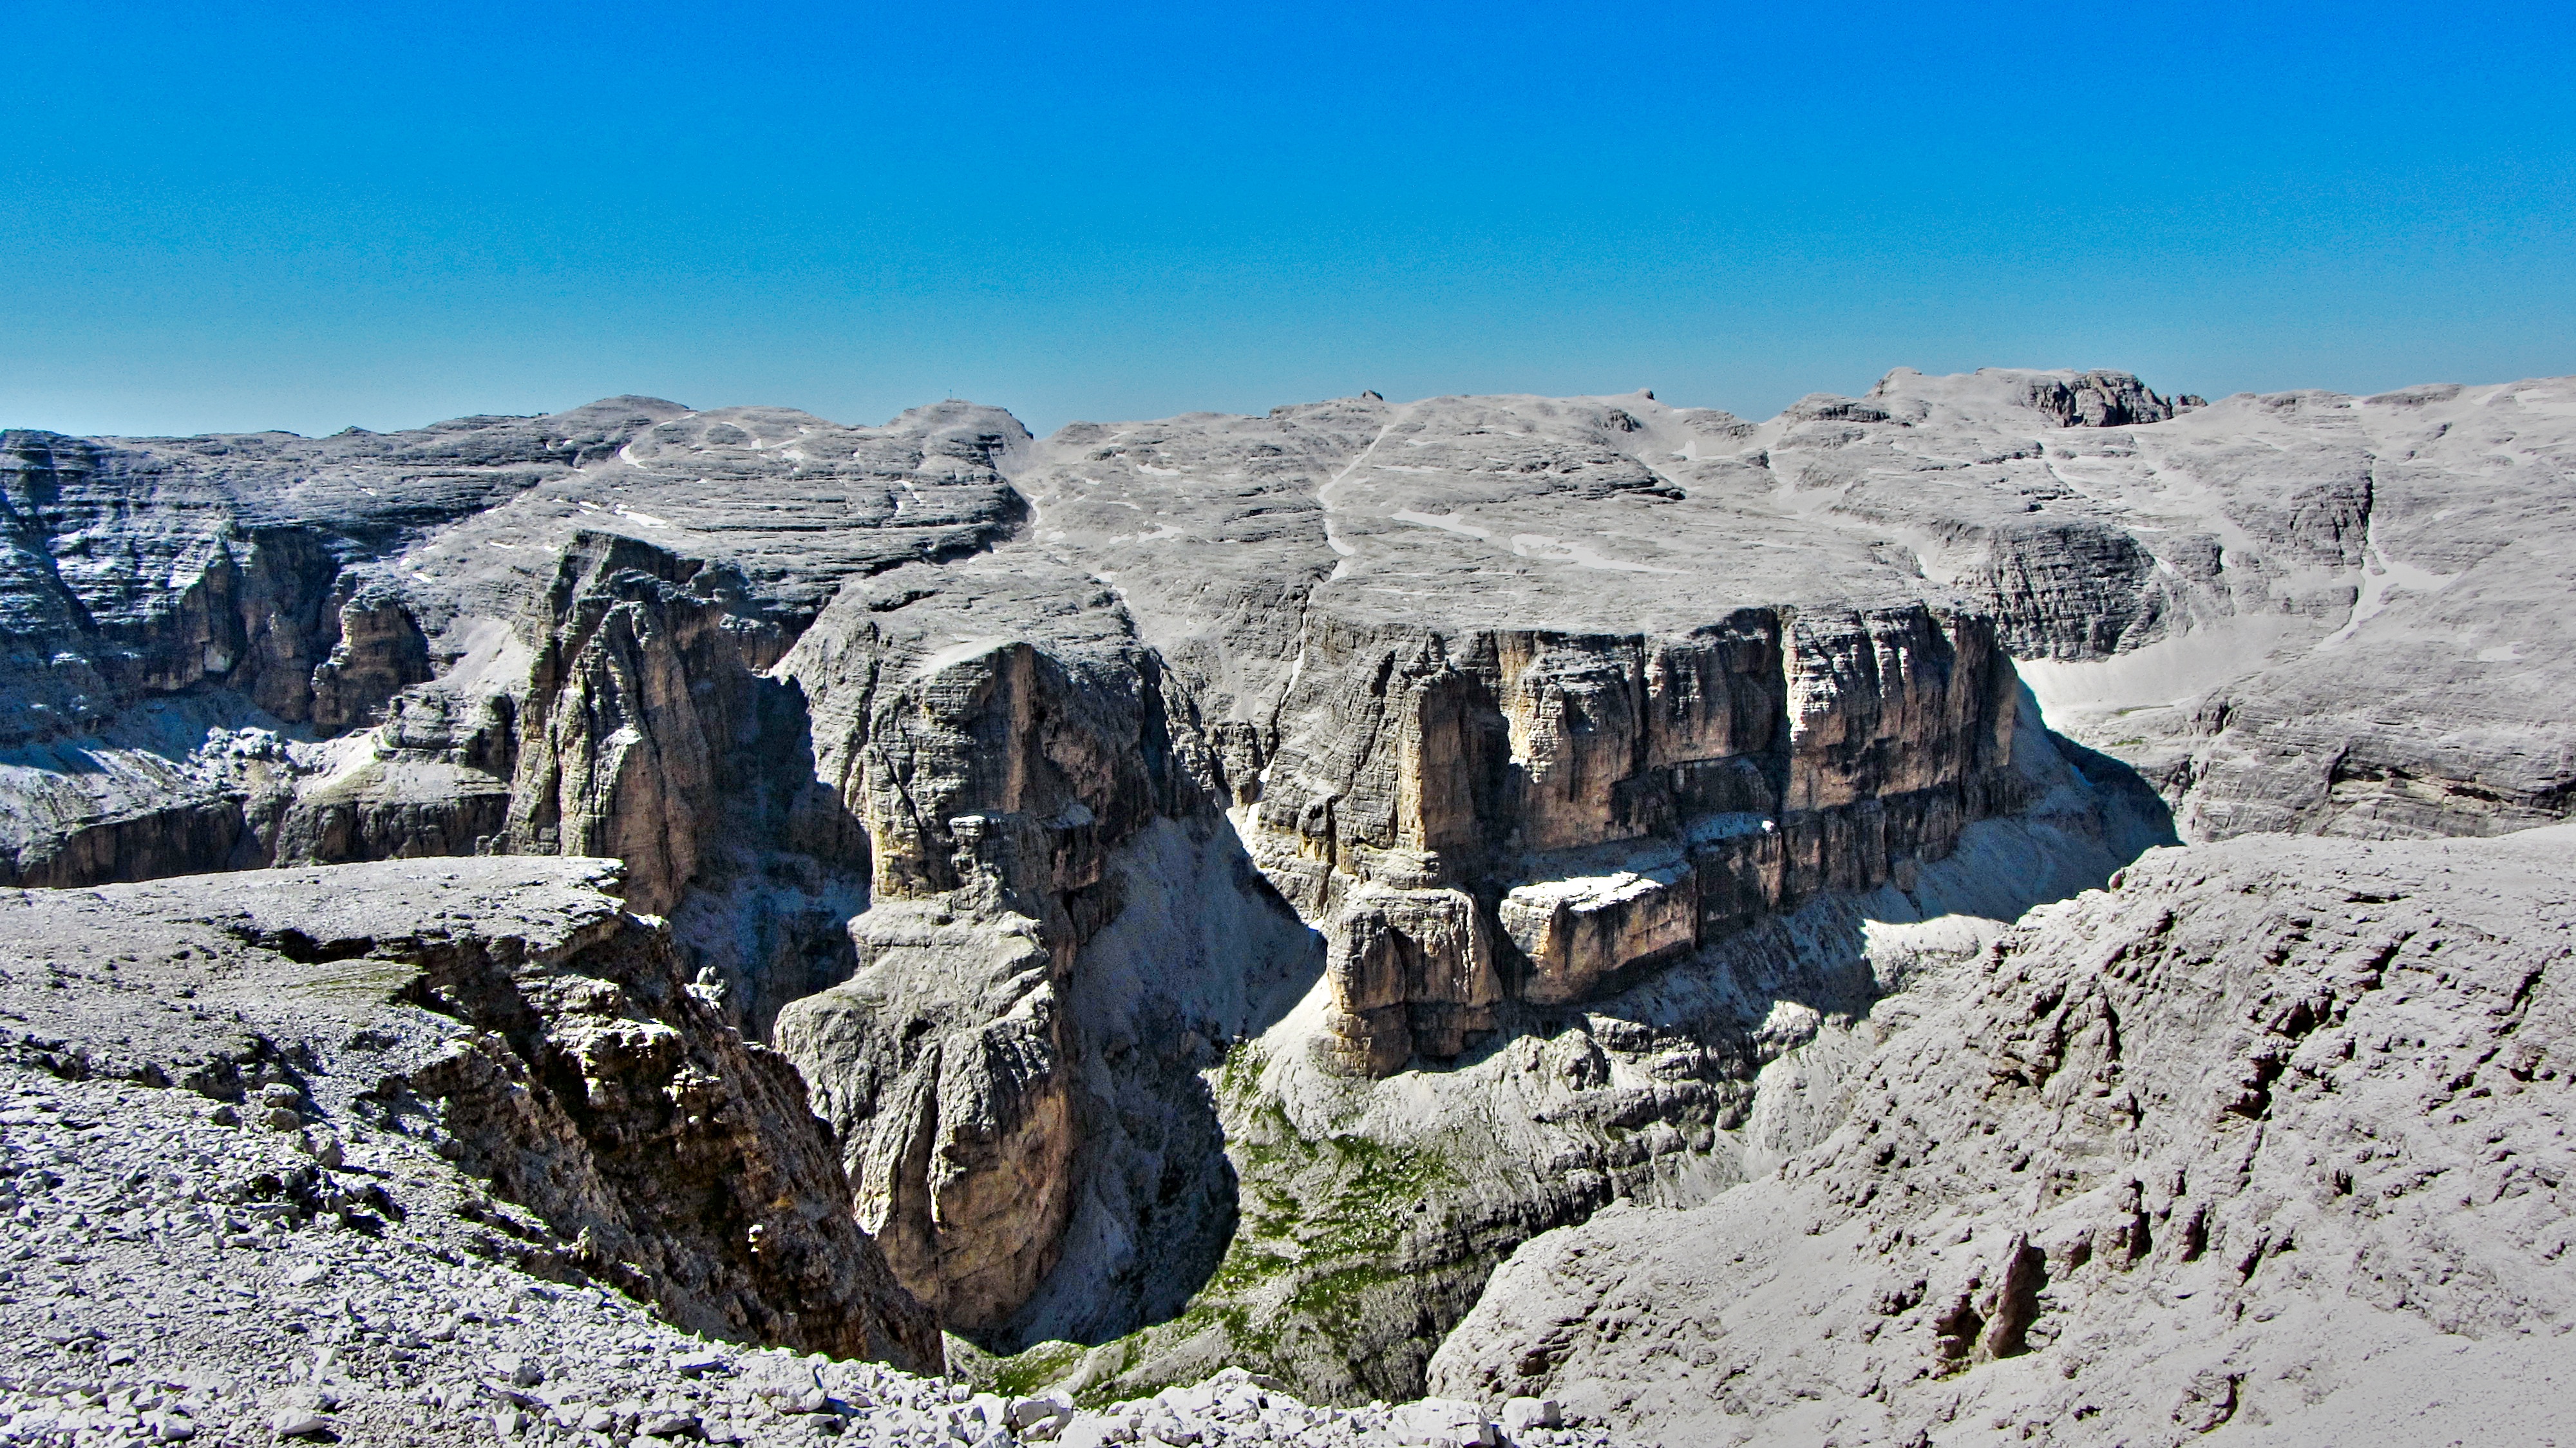
landscape, outdoor, rock, wilderness, mountain, snow, winter, adventure, peak, valley, mountain range, panorama, summer, formation, europe, italy, geology, alps, plateau, tirol, dolomites, high altitude, landform, south tyrol, val di fassa, sass pordoi, val lasties, canazei, geographical feature, mountainous landforms